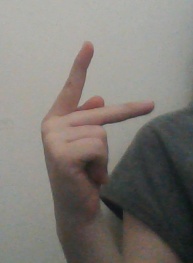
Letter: dha